Kvitsøy Vessel Traffic Service Centre

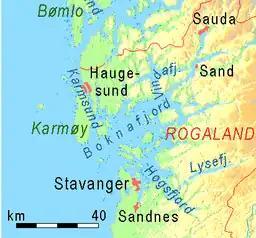
Approximate map of the area covered by Kvitsøy VTS

Kvitsøy VTS is one of five vessel traffic services in operation in Norway. Its jurisdiction covers the North Sea from Bømlafjorden in the north to Jærens Rev in the south. Kvitsøy is situated in the center of the mouth of Boknafjorden, throughout which the VTS has jurisdiction. A particular responsibility is tied to access to the gas terminal at Kårstø.